Arda Ocal

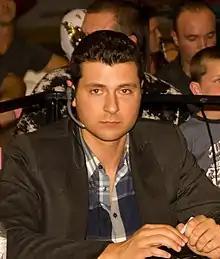
Öcal ringside doing commentary at an independent wrestling event in June 2012

Arda Ocal (born May 7, 1981) is a Canadian television personality, broadcaster, announcer, and writer. He previously worked in WWE under the stage name Kyle Edwards, as well as the host of "Aftermath TV" on Sportsnet 360 and "The MSG Hockey Show" on MSG Network, as well as various current sports coverage on ESPN and TRT World.